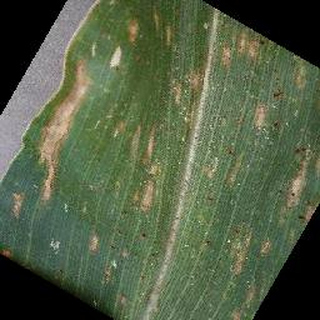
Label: corn_cercospora_leaf_spot